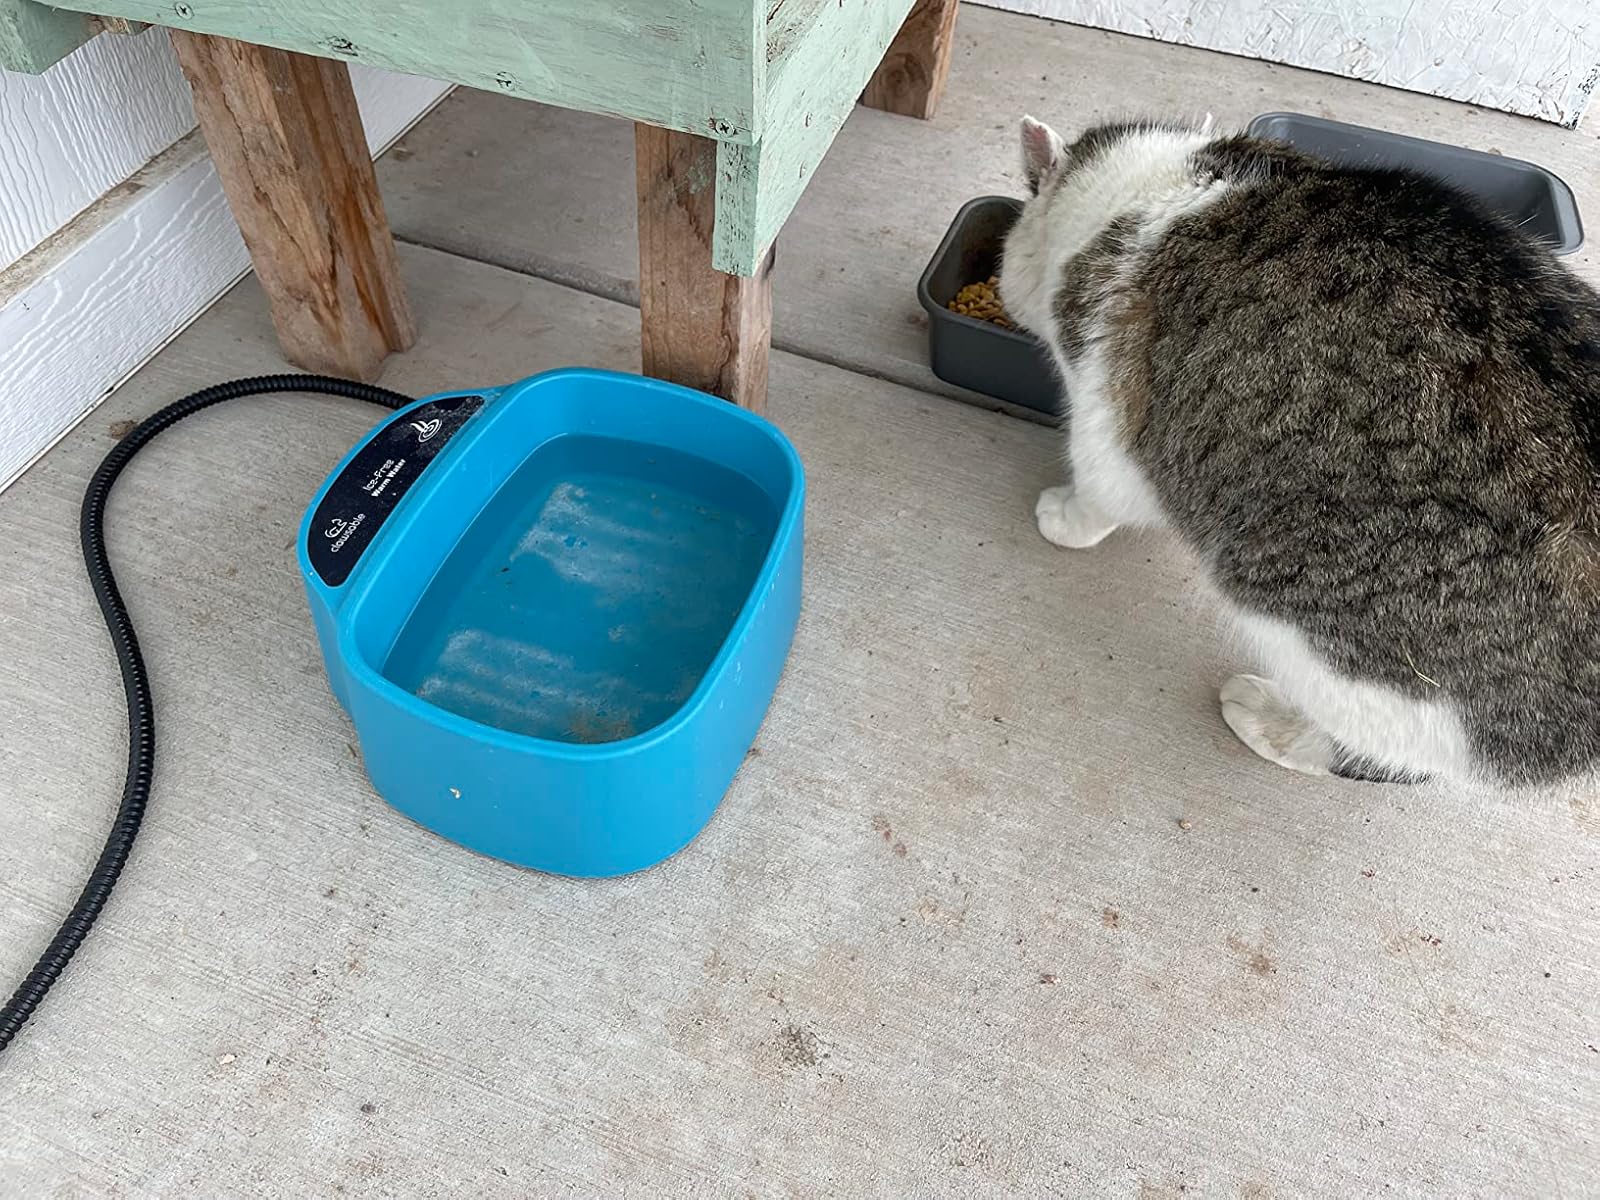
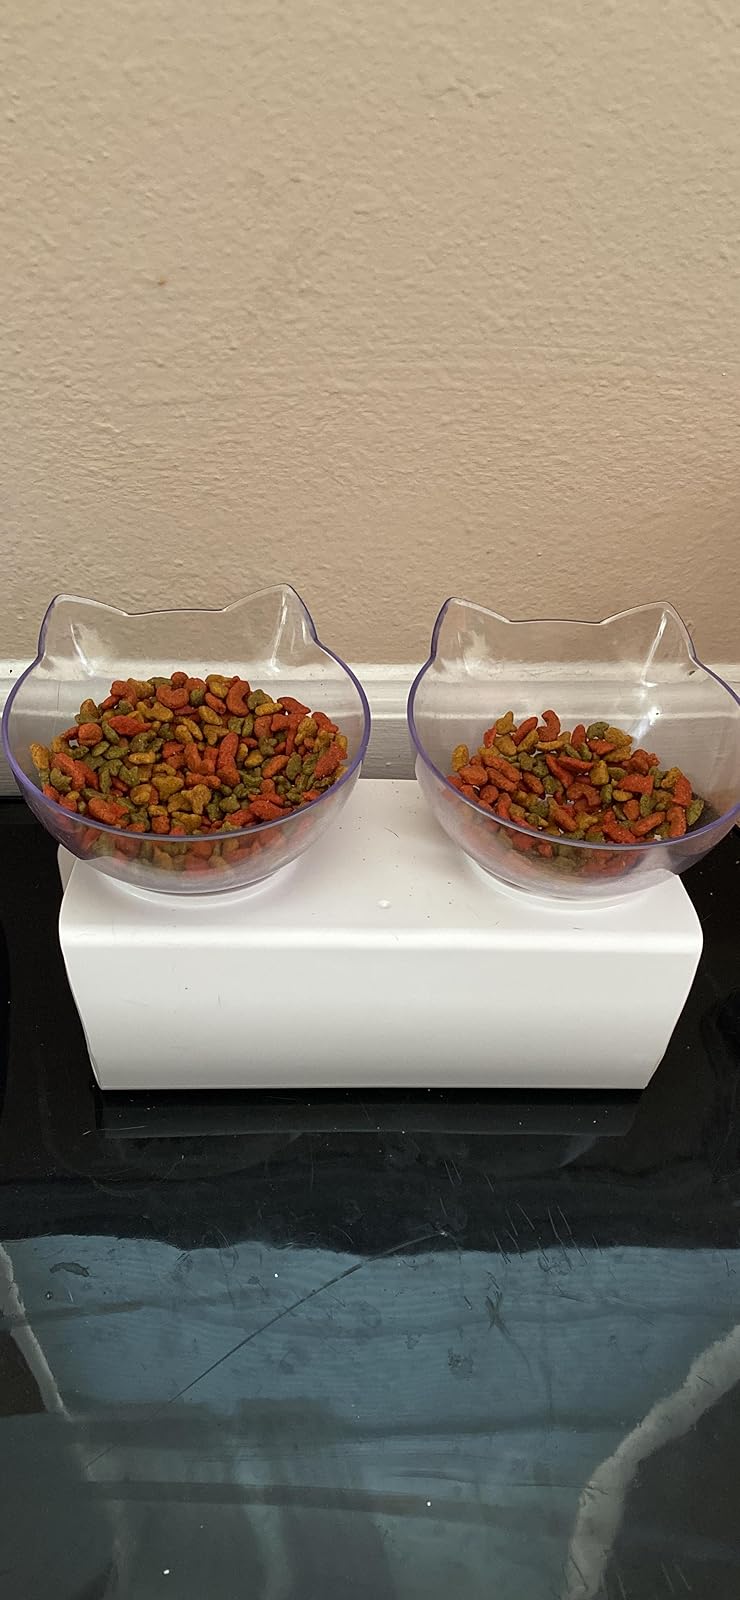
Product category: items_bowl
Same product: no